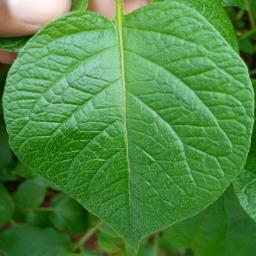
Etiqueta: Sana